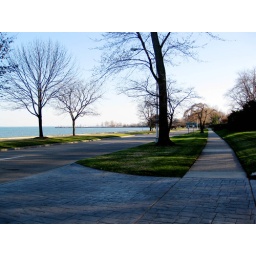
i wanted to cross the street and sit by the water, but i was freezing.